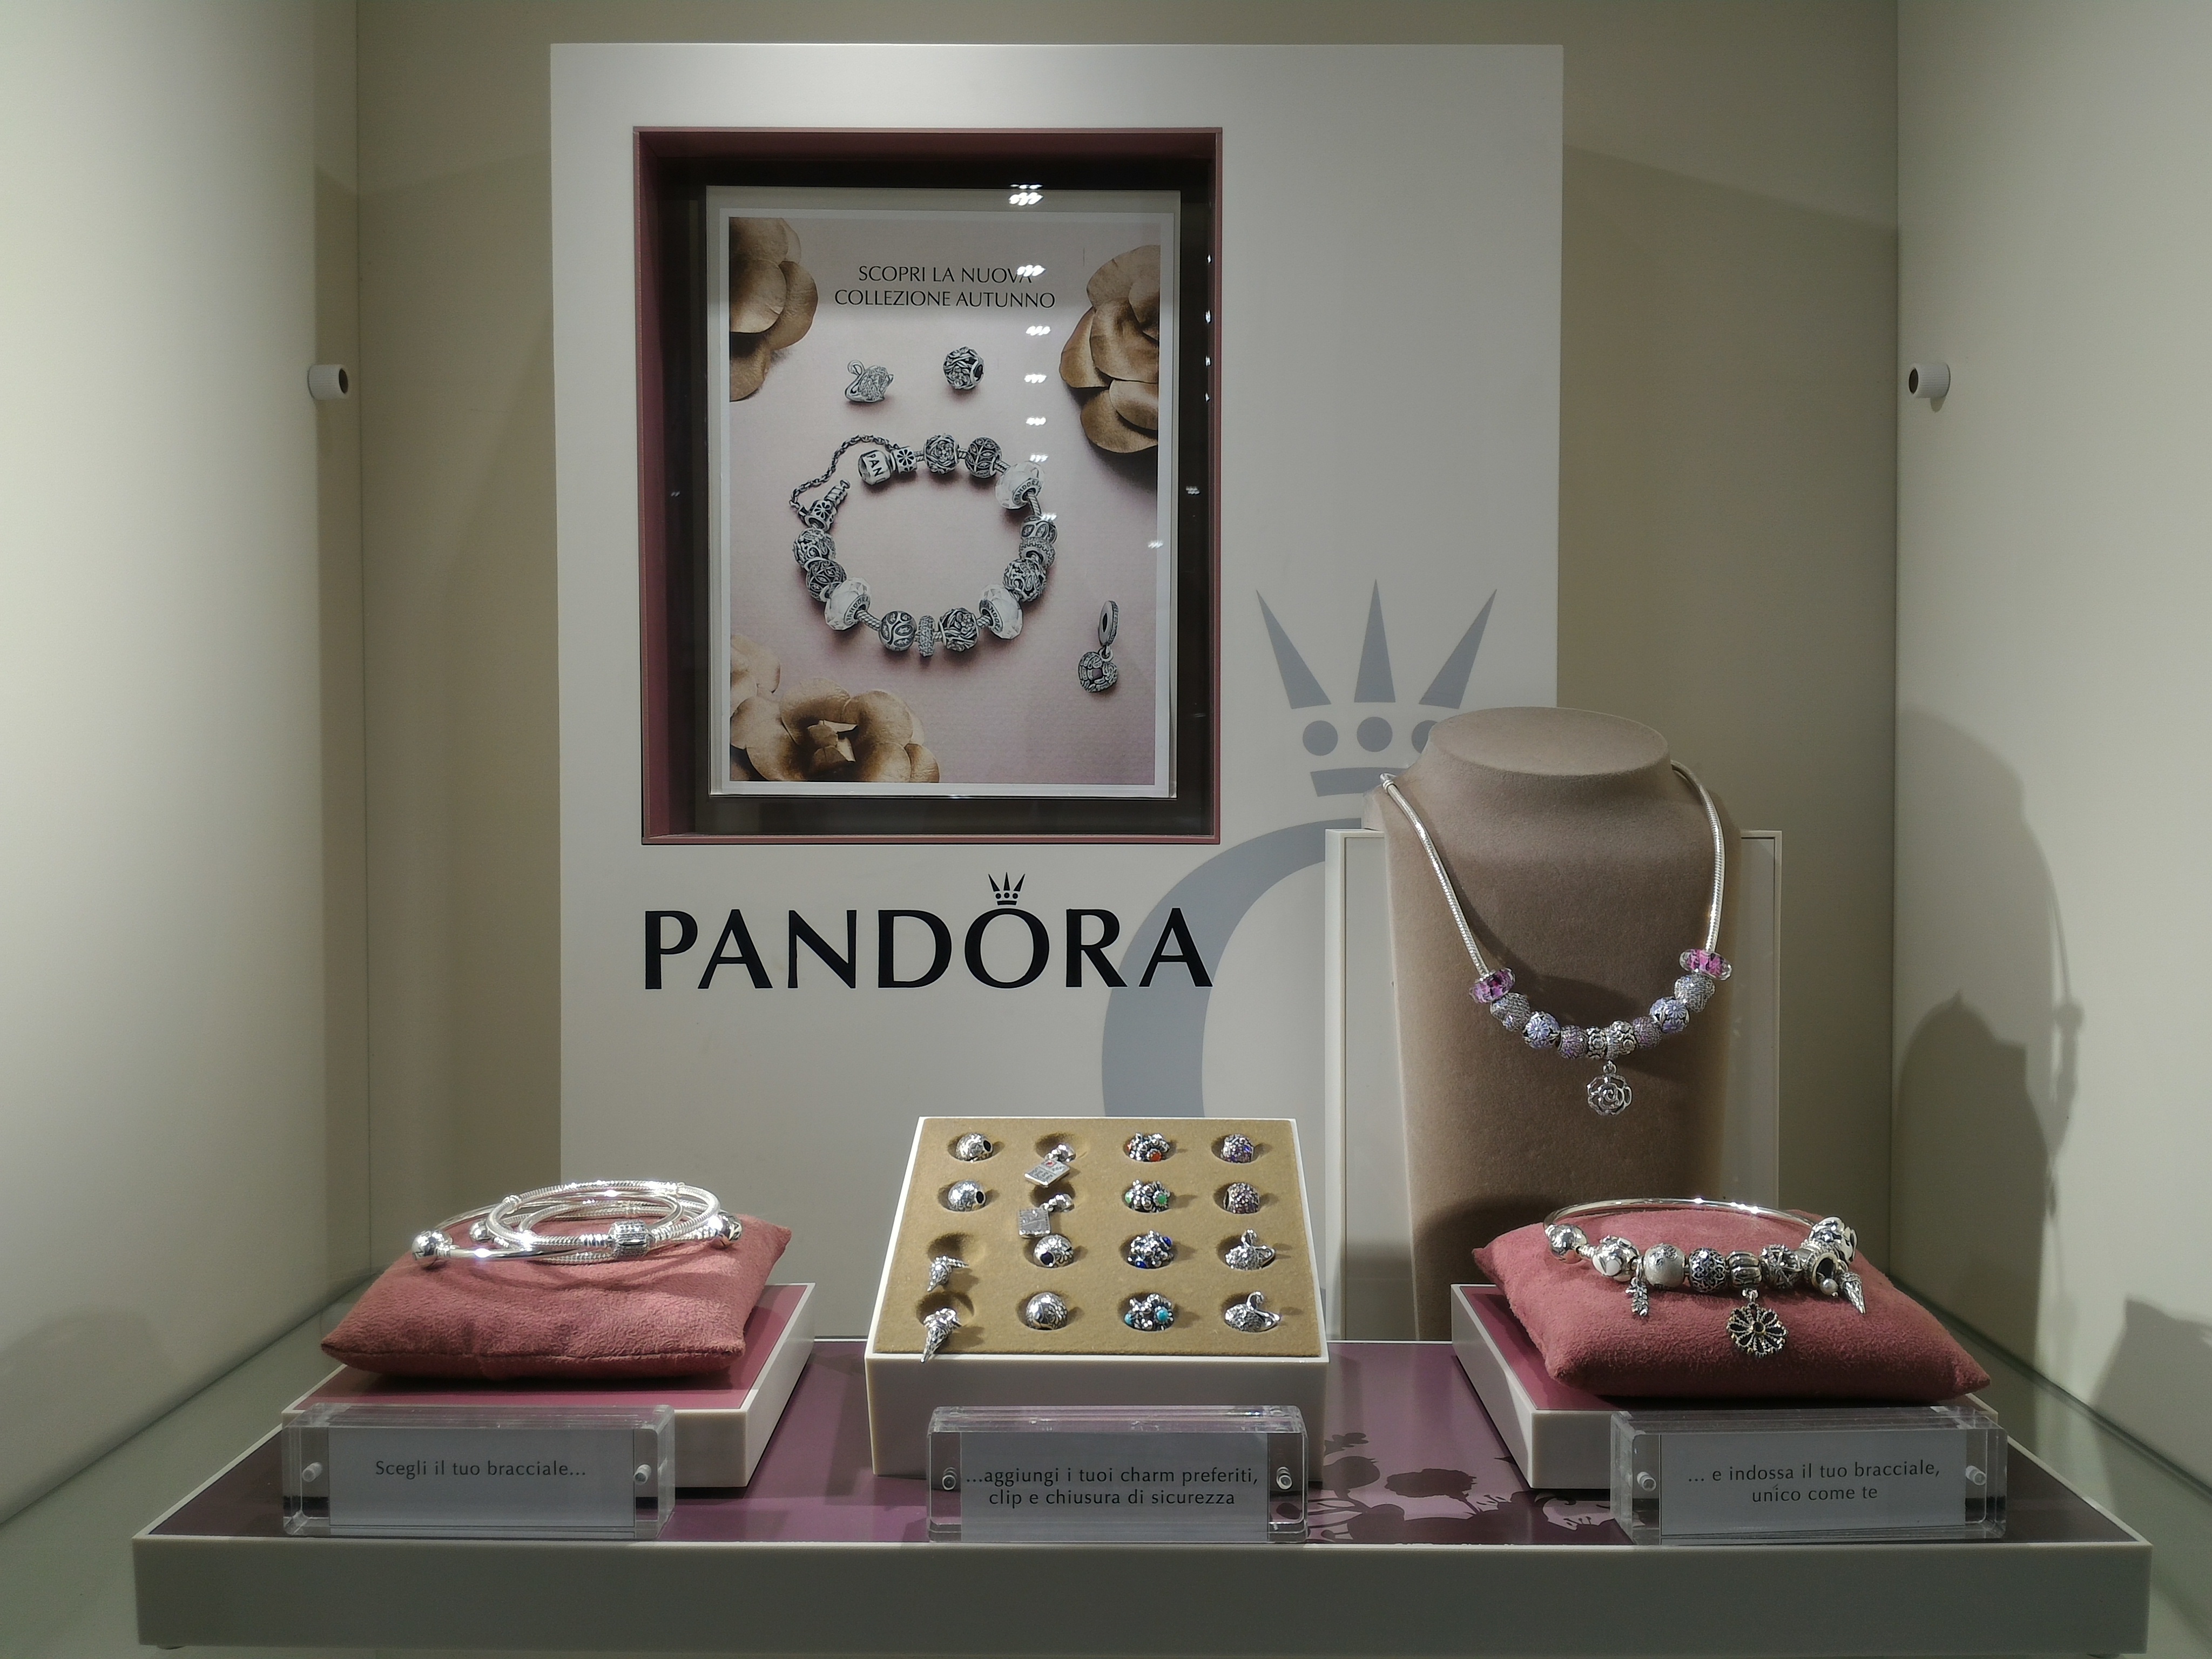
home, store, living room, shopping, furniture, room, interior design, design, center